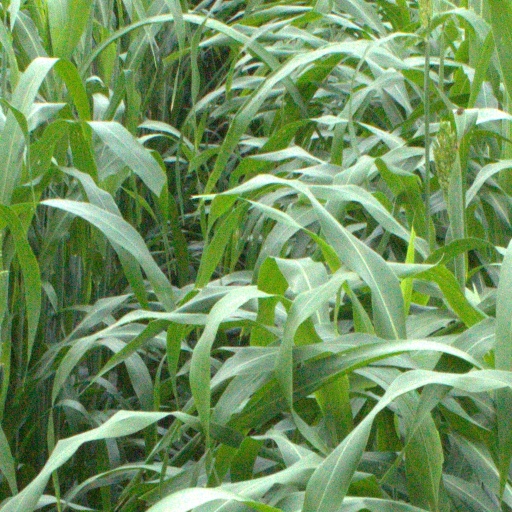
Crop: sorghum